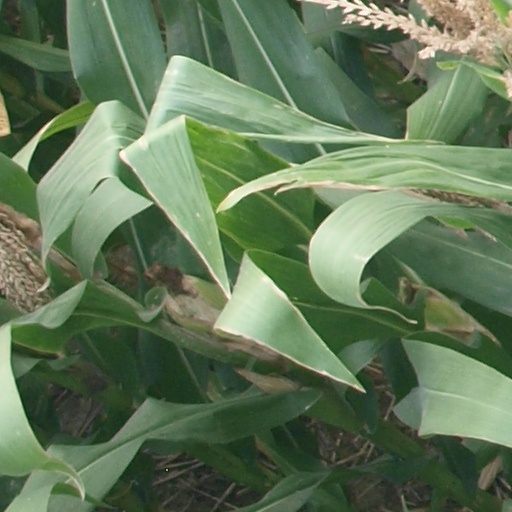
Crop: maize; corn